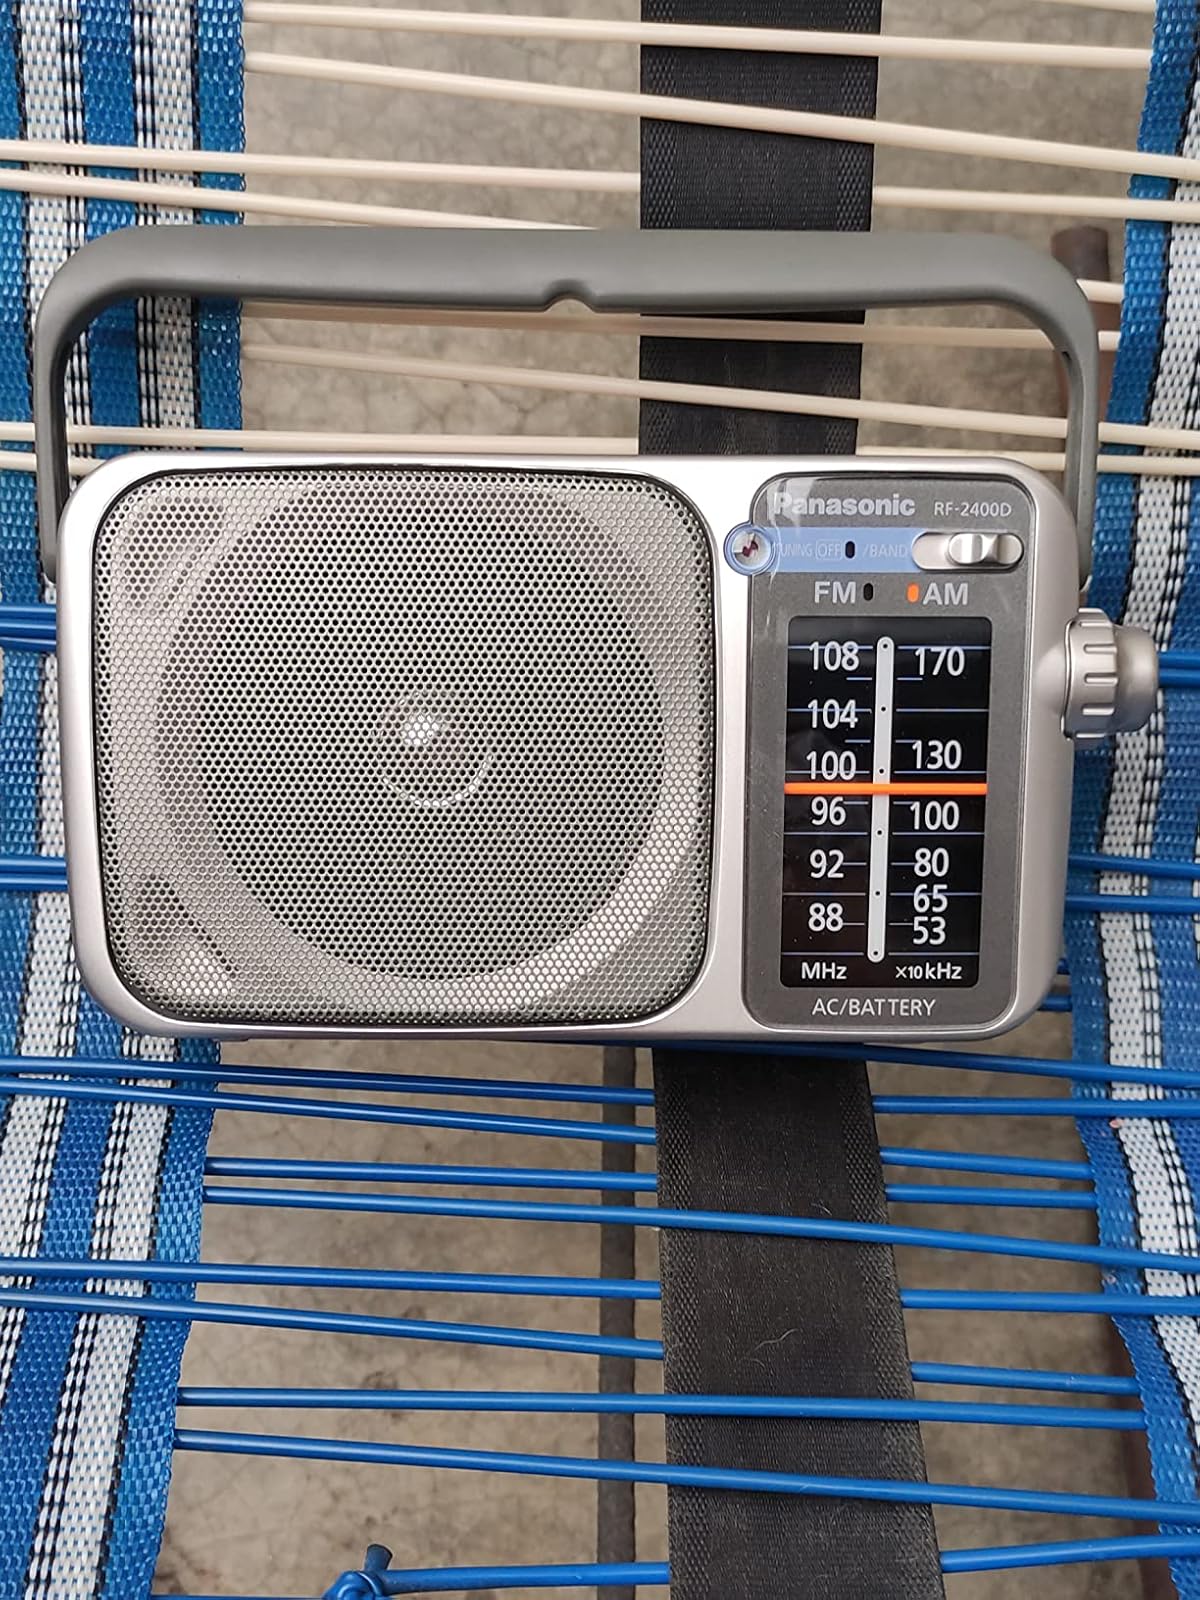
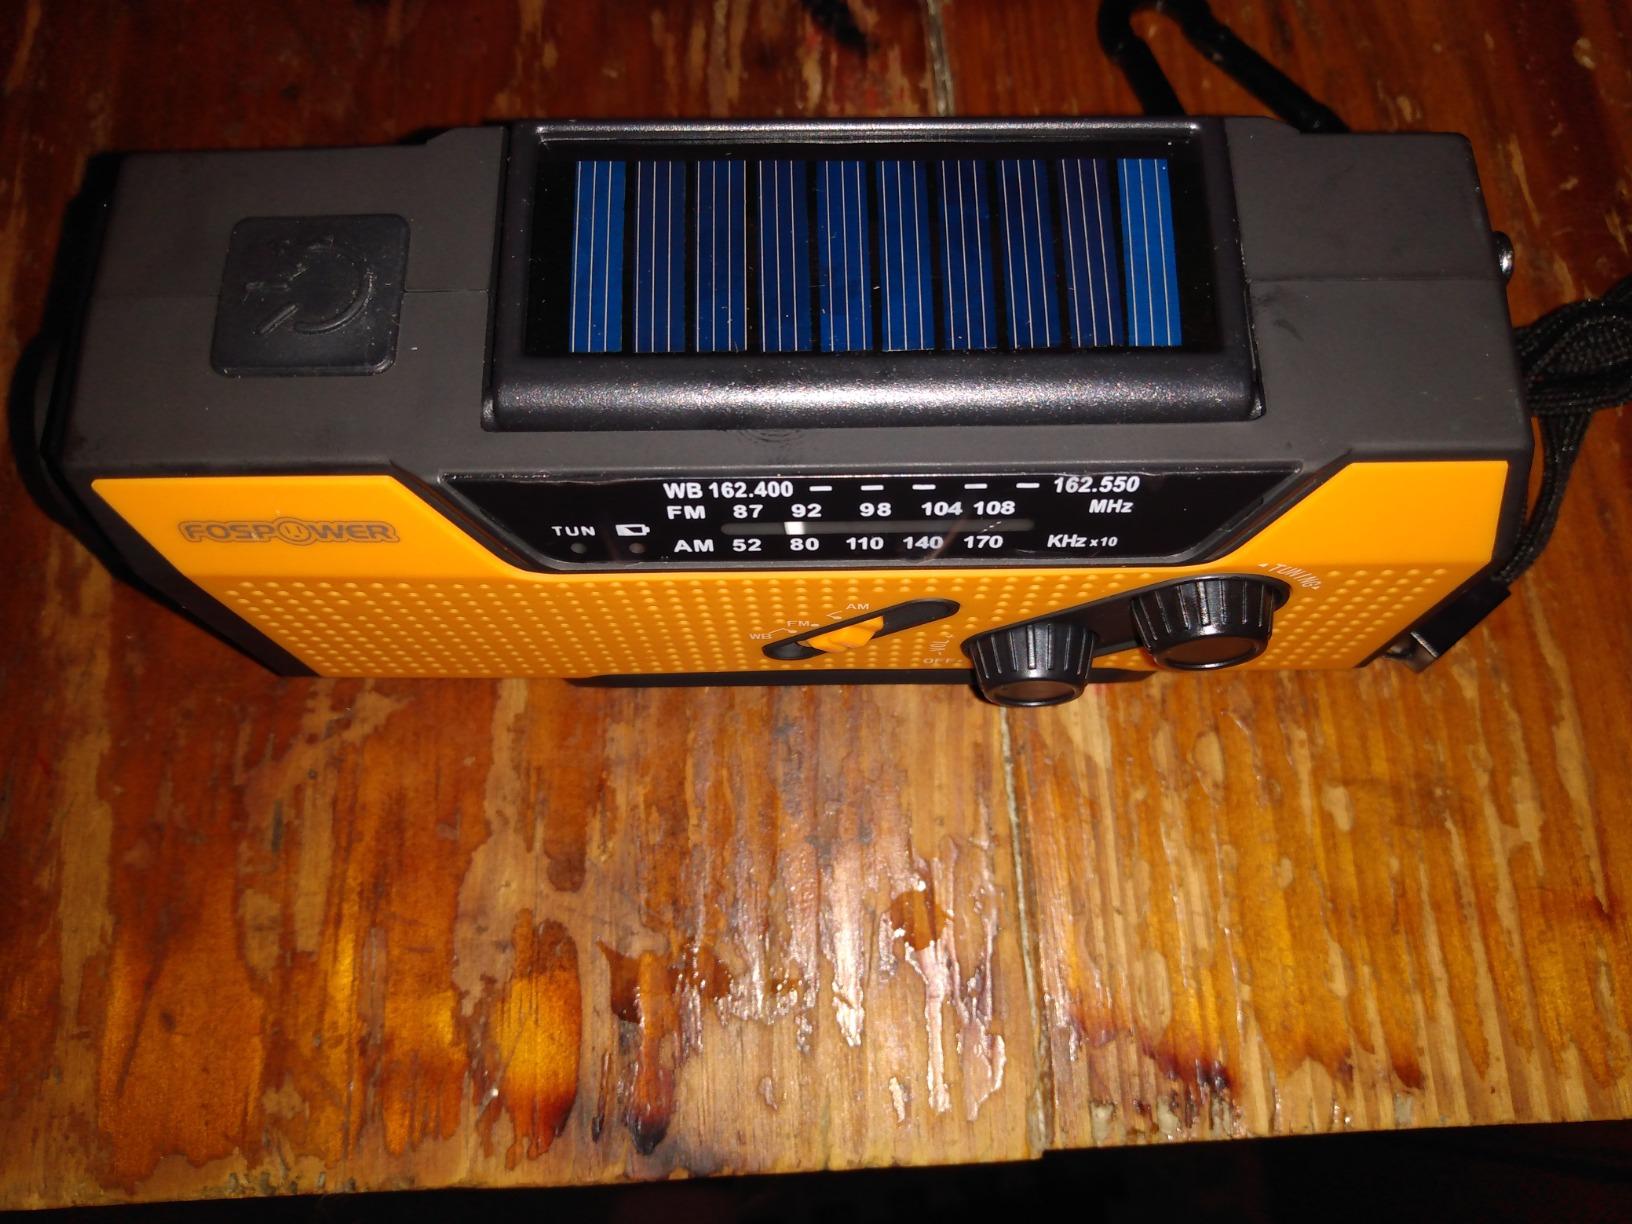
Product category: radio
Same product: no